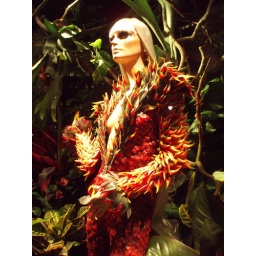
As seen in Macy's flower show window